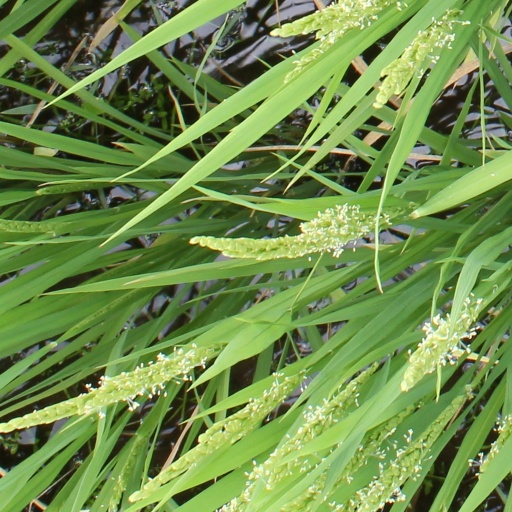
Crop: rice